Stechkin automatic pistol

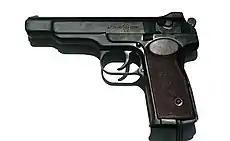
Left side of APS. Note the fire selector set on safe.

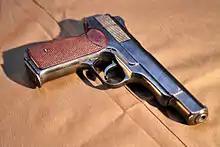
Right side of APS.

The APS is a straight-blowback, select-fire, magazine-fed machine pistol. The weapon is fed through 20-round double-stack staggered-feed detachable steel box magazines. The APS shares features with the Makarov service pistol, such as a heel-mounted magazine release, slide-mounted safety lever, and field-strip procedure. The rear sight is adjustable from 25, 50, 100 to 200 meters through an eccentric rotating drum-dial. The serrated front sight may be drifted for windage. The slide features a textured strip on top to reduce aim-disturbing glare. The chrome-lined barrel serves as the recoil spring guide. The slide stop lever also acts as an ejector blade. The trigger guard pivots down for stripping and detents in position through a spring-loaded plunger. The checkered or serrated grips' panels are made from wood (early models), reddish-brown bakelite or black plastic.